George Peabody

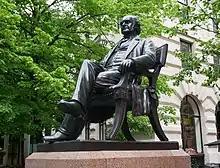
Statue by the Royal Exchange, London

George Peabody provided benefactions of well over $8 million ($240,000,000 in 2023 dollars), most of them in his lifetime.